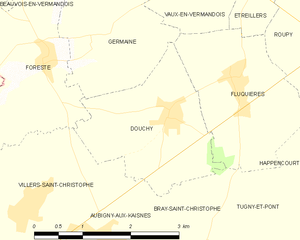
Carte des communes françaises: Douchy